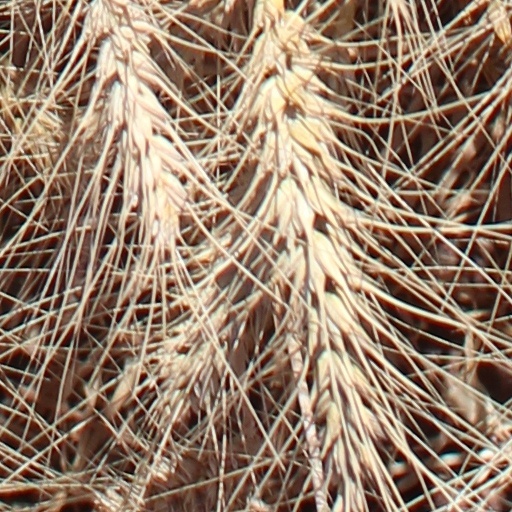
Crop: wheat